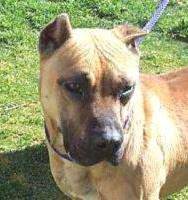
Label: dog